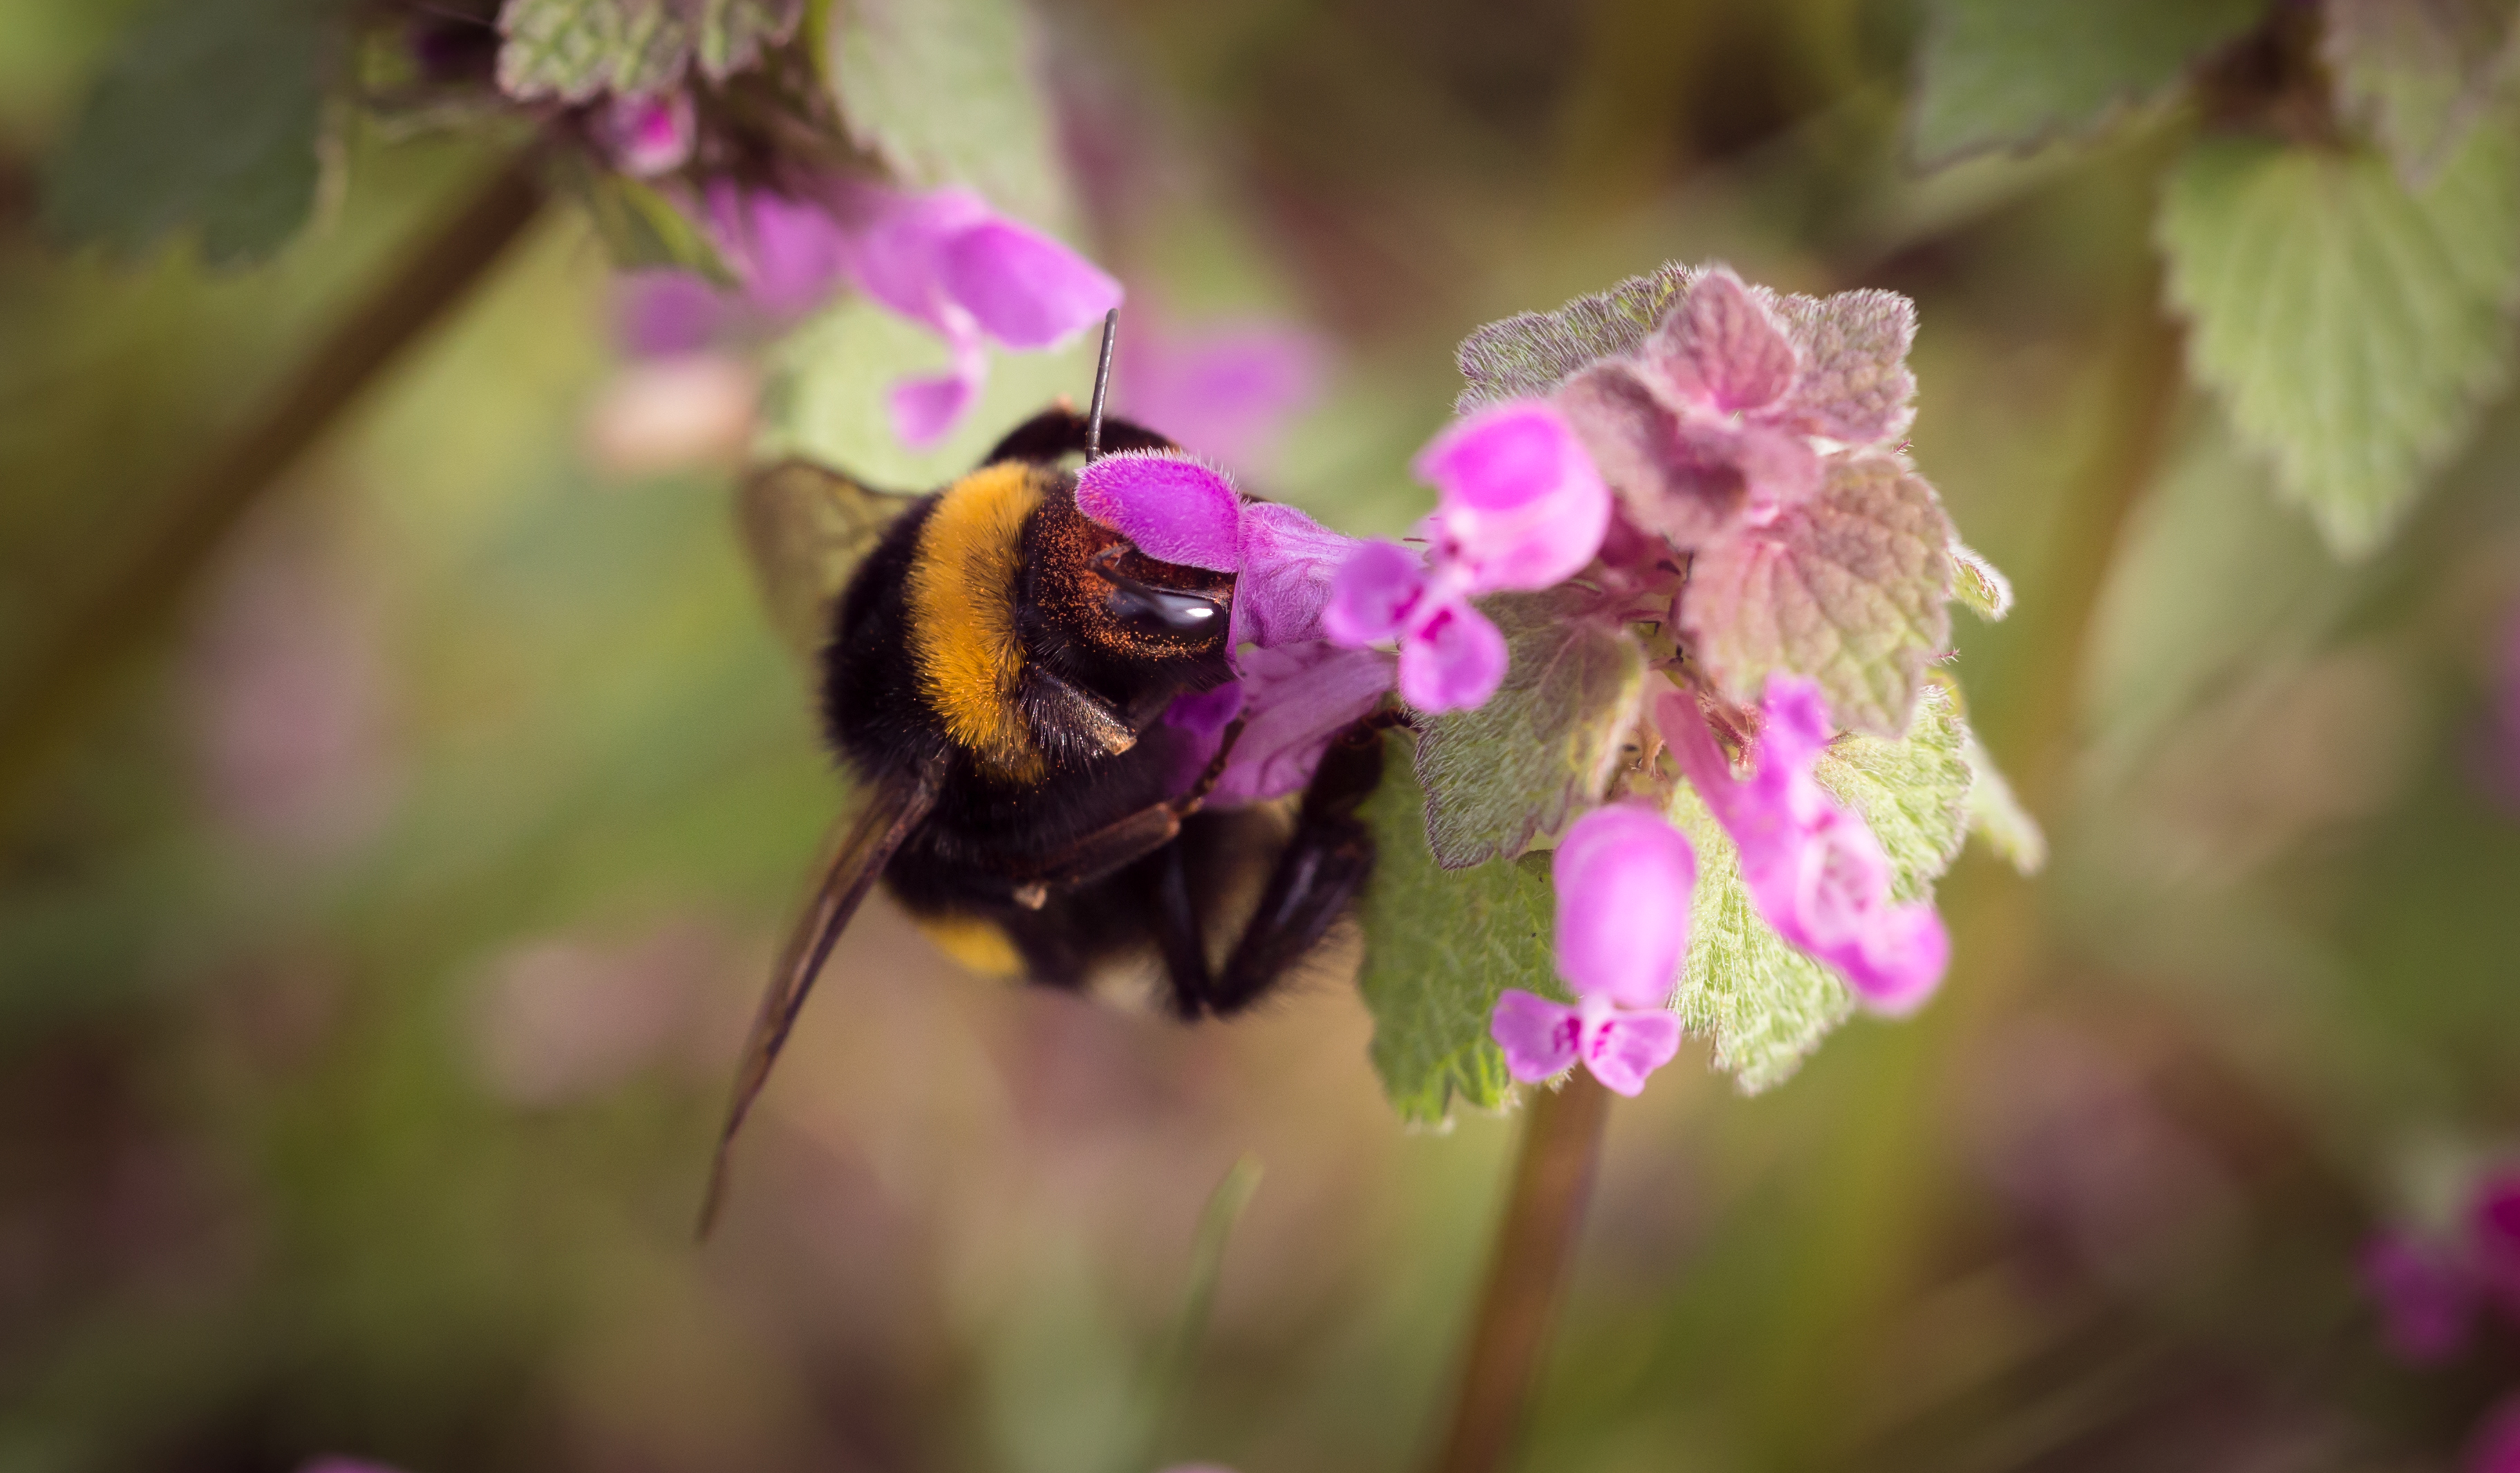
nature, blossom, blur, plant, photography, leaf, flower, petal, animal, summer, pollen, pollination, spring, color, insect, macro, botany, blooming, garden, flora, fauna, invertebrate, wildflower, flowers, close up, outdoors, bee, bumblebee, nectar, macro photography, flowering plant, honey bee, pollinator, land plant, membrane winged insect, royalty free images